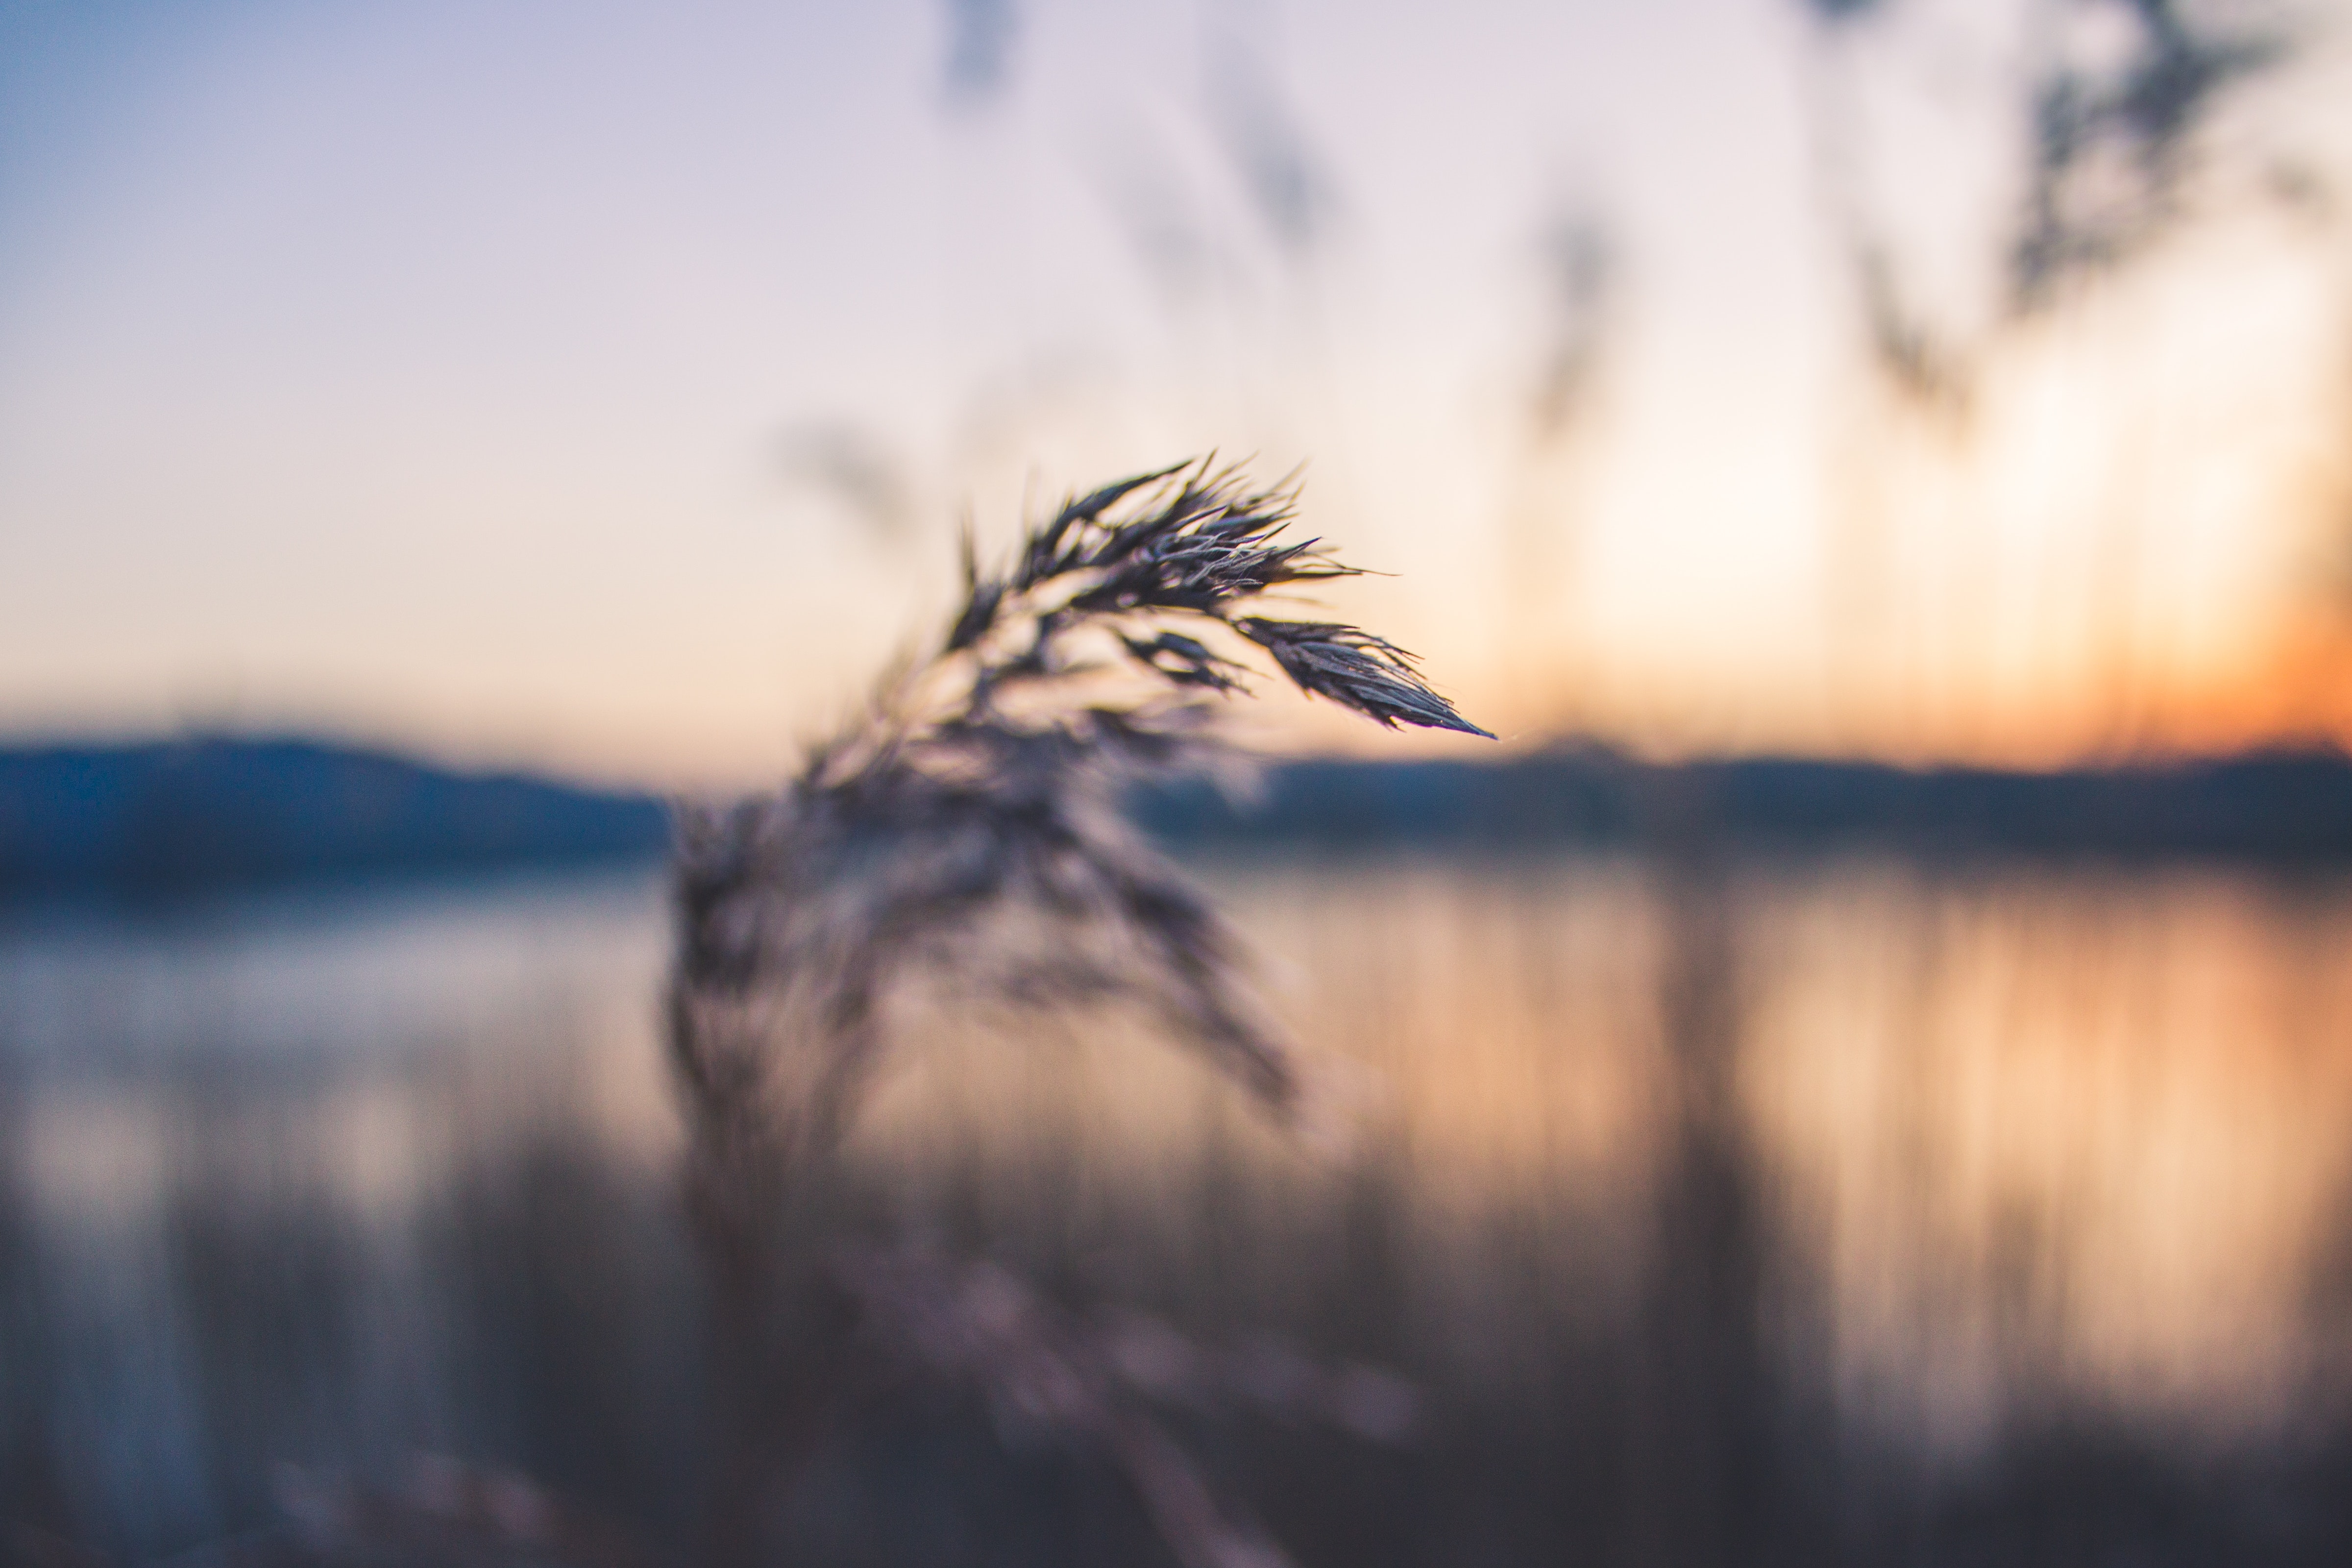
sky, nature, water, photograph, natural landscape, atmospheric phenomenon, reflection, cloud, horizon, morning, grass family, grass, evening, sunlight, tree, phragmites, calm, leaf, photography, plant, atmosphere, sea, branch, winter, sunset, stock photography, landscape, dusk, wind, macro photography, sunrise, dawn, twig, mountain, poales, plant stem, meteorological phenomenon, ocean, wave